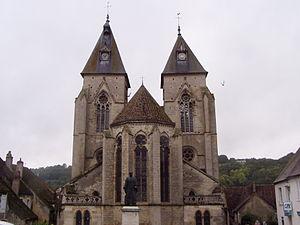
Église Saint-Pierre, Varzy (Nièvre). Vue de l'Est depuis la place du Marché / rue Delangle. Statue d'André Dupin en premier plan. Sur l'escarpement en arrière-plan, la première maison du hameau de Bordafaux. Une antenne-relai est cachée par l'église.
Cet article recense les monuments historiques de la Nièvre, en France.
L'église Saint-Pierre est une église catholique située à Varzy, dans le département français de la Nièvre, en France.
Varzy est une commune française située dans le département de la Nièvre, en région Bourgogne-Franche-Comté.